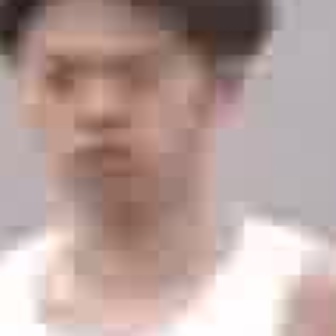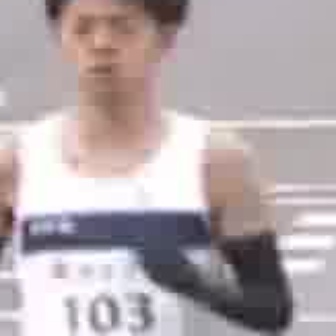
  Please identify the target specified by the bounding box [13,25,197,208] in the first image and locate it in the second image. Return the coordinates in [x_min,y_min,x_max,y_max] format.
Answer: [55,3,152,100]